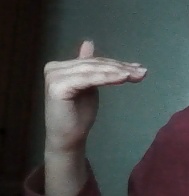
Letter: khaa